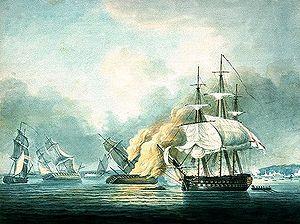
La bataille du convoi de Malte était un engagement naval faisant partie des guerres de la Révolution française. Il eut lieu le 18 février 1800, durant le siège de Malte. La garnison française de la ville maltaise de La Valette était assiégée depuis dix-huit mois. Elle était bloquée du côté des terres par une armée composée de Britanniques, Portugais, et de troupes irrégulières maltaises. Du côté de la mer, un escadron de la Royal Navy britannique était présent, placé sous le commandement global de Lord Nelson depuis sa base sicilienne de Palerme. En février 1800, le gouvernement napolitain remplaça les troupes portugaises par les siennes, et les soldats furent amenés à Malte par Nelson et Lord Keith, arrivant le 17 février. Depuis le début des années 1800, la garnison française manquait cruellement de vivres. Dans un effort désespéré pour ravitailler la garnison, un convoi, sous le commandement du contre-amiral Jean-Baptiste Perrée, fut organisé à Toulon, chargé de vivres, d'armement et de renforts pour La Valette. Le 17 février, le convoi français approchait Malte depuis le sud-est, espérant longer la côte et échapper au blocus de l'escadron britannique.